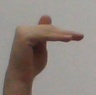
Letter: khaa